En hederlig jul med Knyckertz

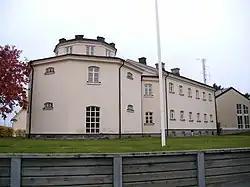
Luleå County Prison, where the prison scenes were filmed.

11-year-old Ture Knyckertz wants to celebrate an ordinary and "honest" Christmas with his family. Unfortunately his family are all petty criminals and thieves, so Ture feels like an outsider as he wants to live an honest life. When "the rose from Sinai" (a large mounted gem) gets stolen at the local church, Ture (whose biggest dream is to become a police officer) starts investigating to solve the mystery.